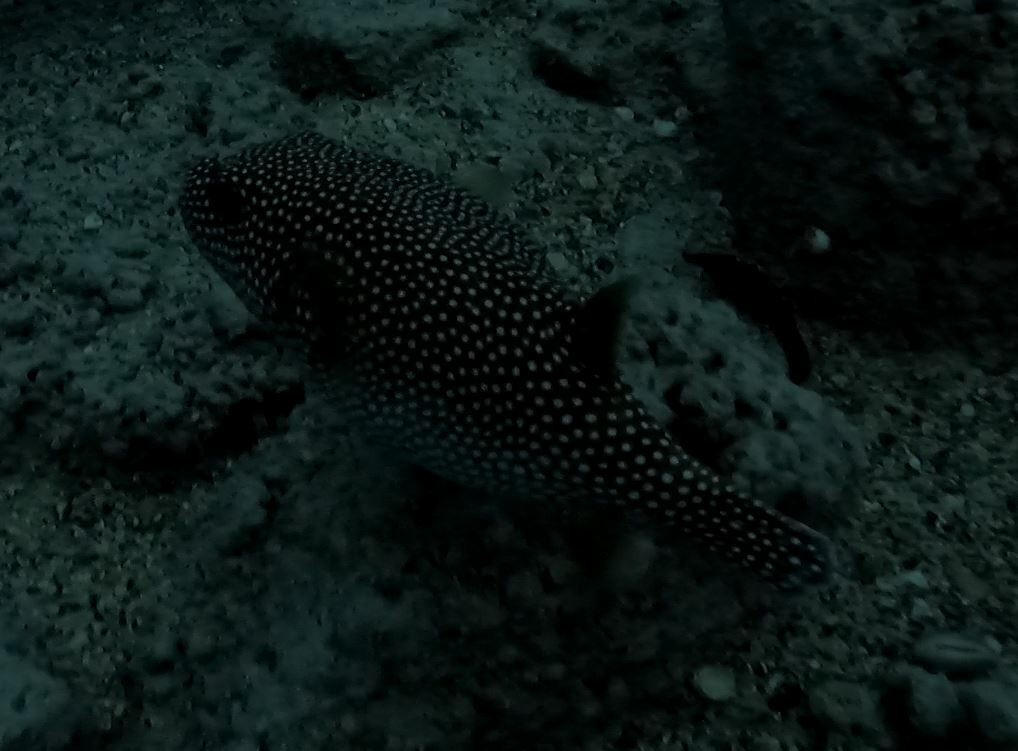
Arothron meleagris (Guineafowl Puffer)